Jakob van der Schley

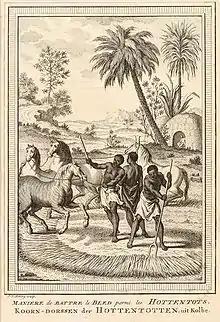

Jakob van der Schley aka Jakob van Schley (26 July 1715 Amsterdam – 7 February 1779 Amsterdam) was a Dutch draughtsman and engraver. He studied under Bernard Picart (1673-1733) whose style he subsequently copied. His main interests were engraving portraits and producing illustrations for "La Vie de Marianne" by Pierre Carlet de Chamblain de Marivaux (1688-1763), published in The Hague between 1735 and 1747. He also engraved the frontispieces for a 15-volume edition of the complete works of Pierre de Brantôme (1540-1614), ""Oeuvres du seigneur de Brantôme"", published in The Hague in 1740. Most of the plates in the Hague edition of Prévost's ""Histoire générale des voyages"" are signed by van der Schley. He cooperated with Prosper Marchand who owned many of his prints. One of his most famous print is L’Imprimerie, 1739.